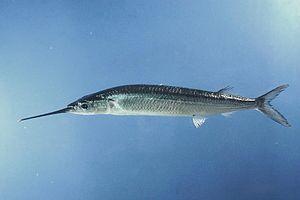
Les Hemiramphidae forment une famille de poissons actinoptérygiens de l'ordre des Beloniformes.